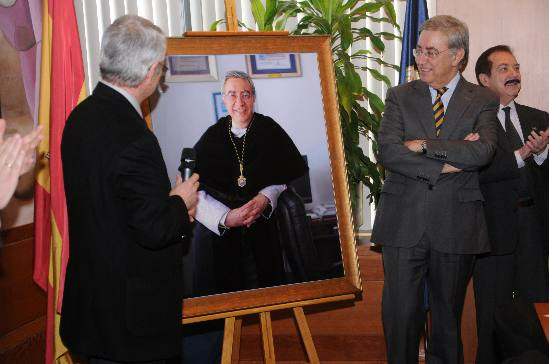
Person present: Yes